Harrington Covered Bridge

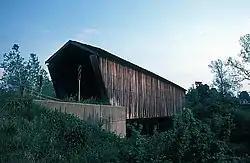

Harrington Covered Bridge is a historic wooden covered bridge located at Conneaut Township, Erie County, Pennsylvania. It crosses the west branch of Conneaut Creek. It is a , King post truss bridge. It was constructed about 1870, and rebuilt in 1962.